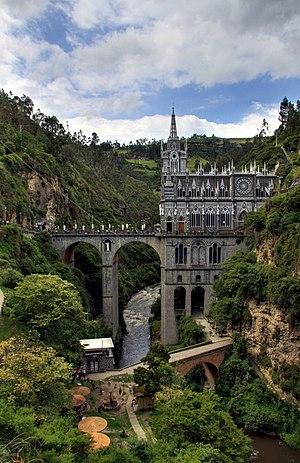
SVP, rendez cette description accessible à tous en la traduisant dans plusieurs langues.
La Colombie, en forme longue la république de Colombie est une république constitutionnelle unitaire comprenant 32 départements. Le pays est situé dans le Nord-Ouest de l'Amérique du Sud ; il est bordé à l'ouest par l'océan Pacifique, au nord-ouest par le Panama, au nord par la mer des Caraïbes, au nord-est par le Venezuela, au sud-est par le Brésil, au sud par le Pérou et au sud-ouest par l'Équateur. La Colombie est le 26ᵉ plus grand pays par sa superficie et le 4ᵉ en Amérique du Sud. Avec plus de 49 millions d'habitants, la Colombie est le 28ᵉ pays le plus peuplé du monde et le 2ᵉ de tous les pays de langue espagnole après le Mexique. La Colombie est une moyenne puissance, la 4ᵉ plus grande économie d'Amérique latine, et la 3ᵉ en Amérique du Sud. La production de café, de fleurs, d'émeraudes, de charbon et de pétrole forme le principal secteur de l'économie colombienne.